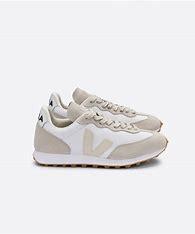
Brand: Veja
Model: RIO Branco